Jean-Étienne Liotard

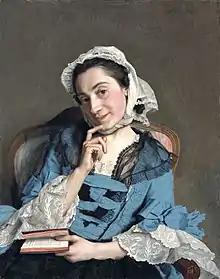
"Portrait of Mrs. Denis-Joseph La Live d'Epinay", c. 1759

Many travellers had themselves painted by Liotard in exotic Eastern dress on their return, including Lord Byron, as did many who had never left Europe, including Madame de Pompadour. Byron's poetry was highly influential in introducing Europe to the heady cocktail of Romanticism in exotic Oriental settings which was later to dominate 19th century Oriental art.